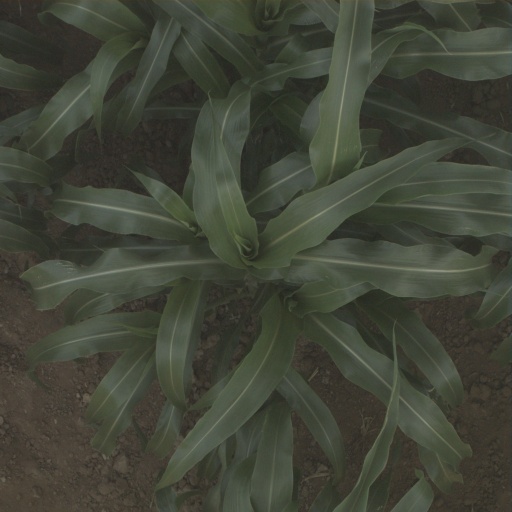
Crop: sorghum